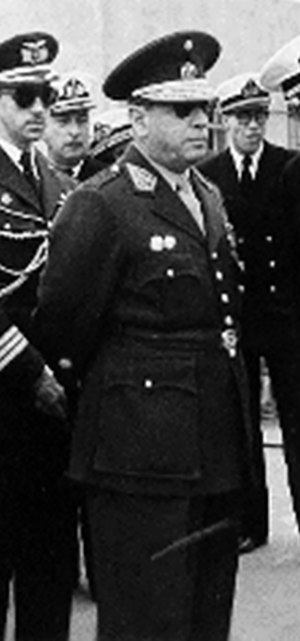
Manuel Odría
José Manuel Arturo Odría Amoretti var Perus præsident i 1948-50 og 1950-56.